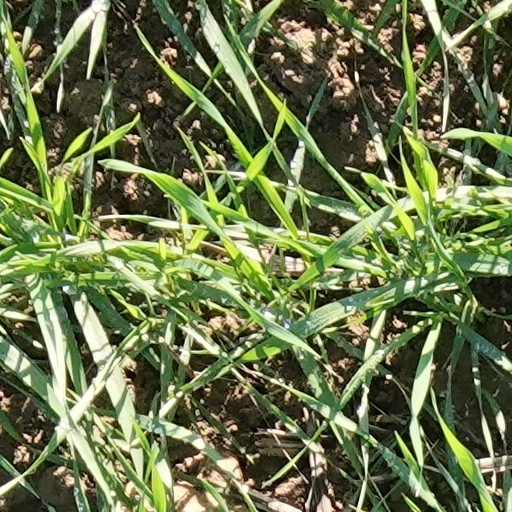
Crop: wheat